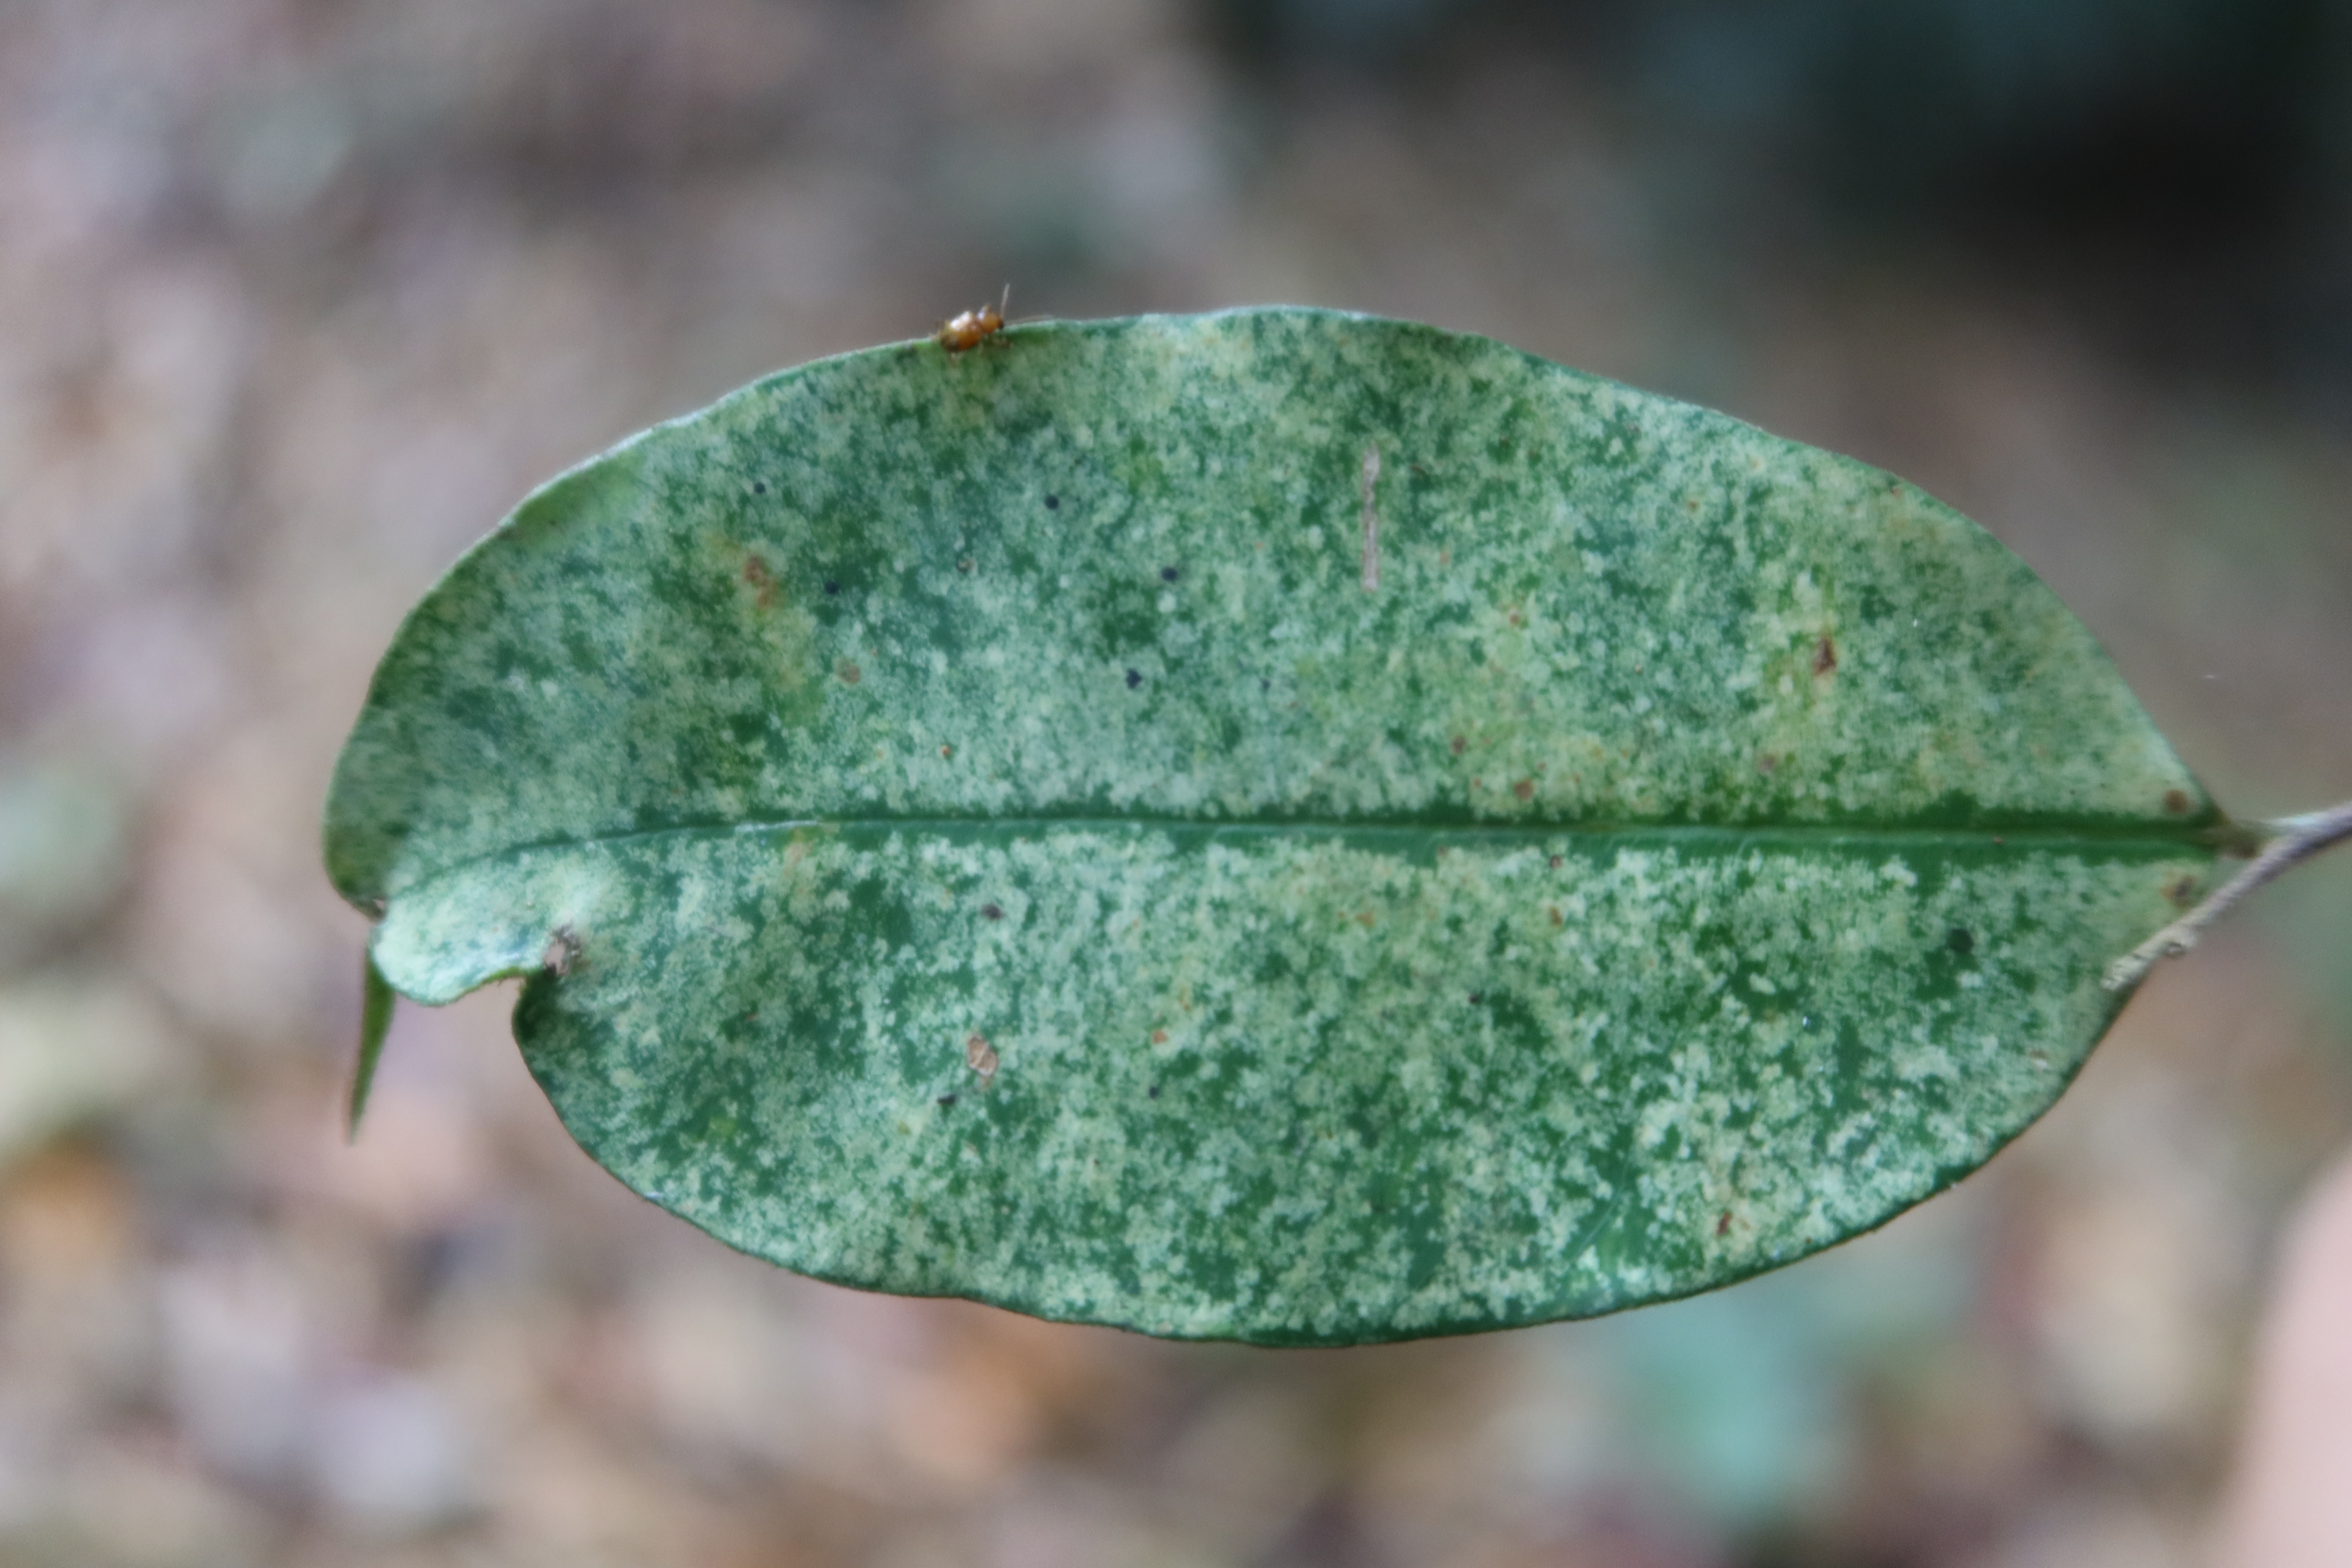
Label: Flea Beetles